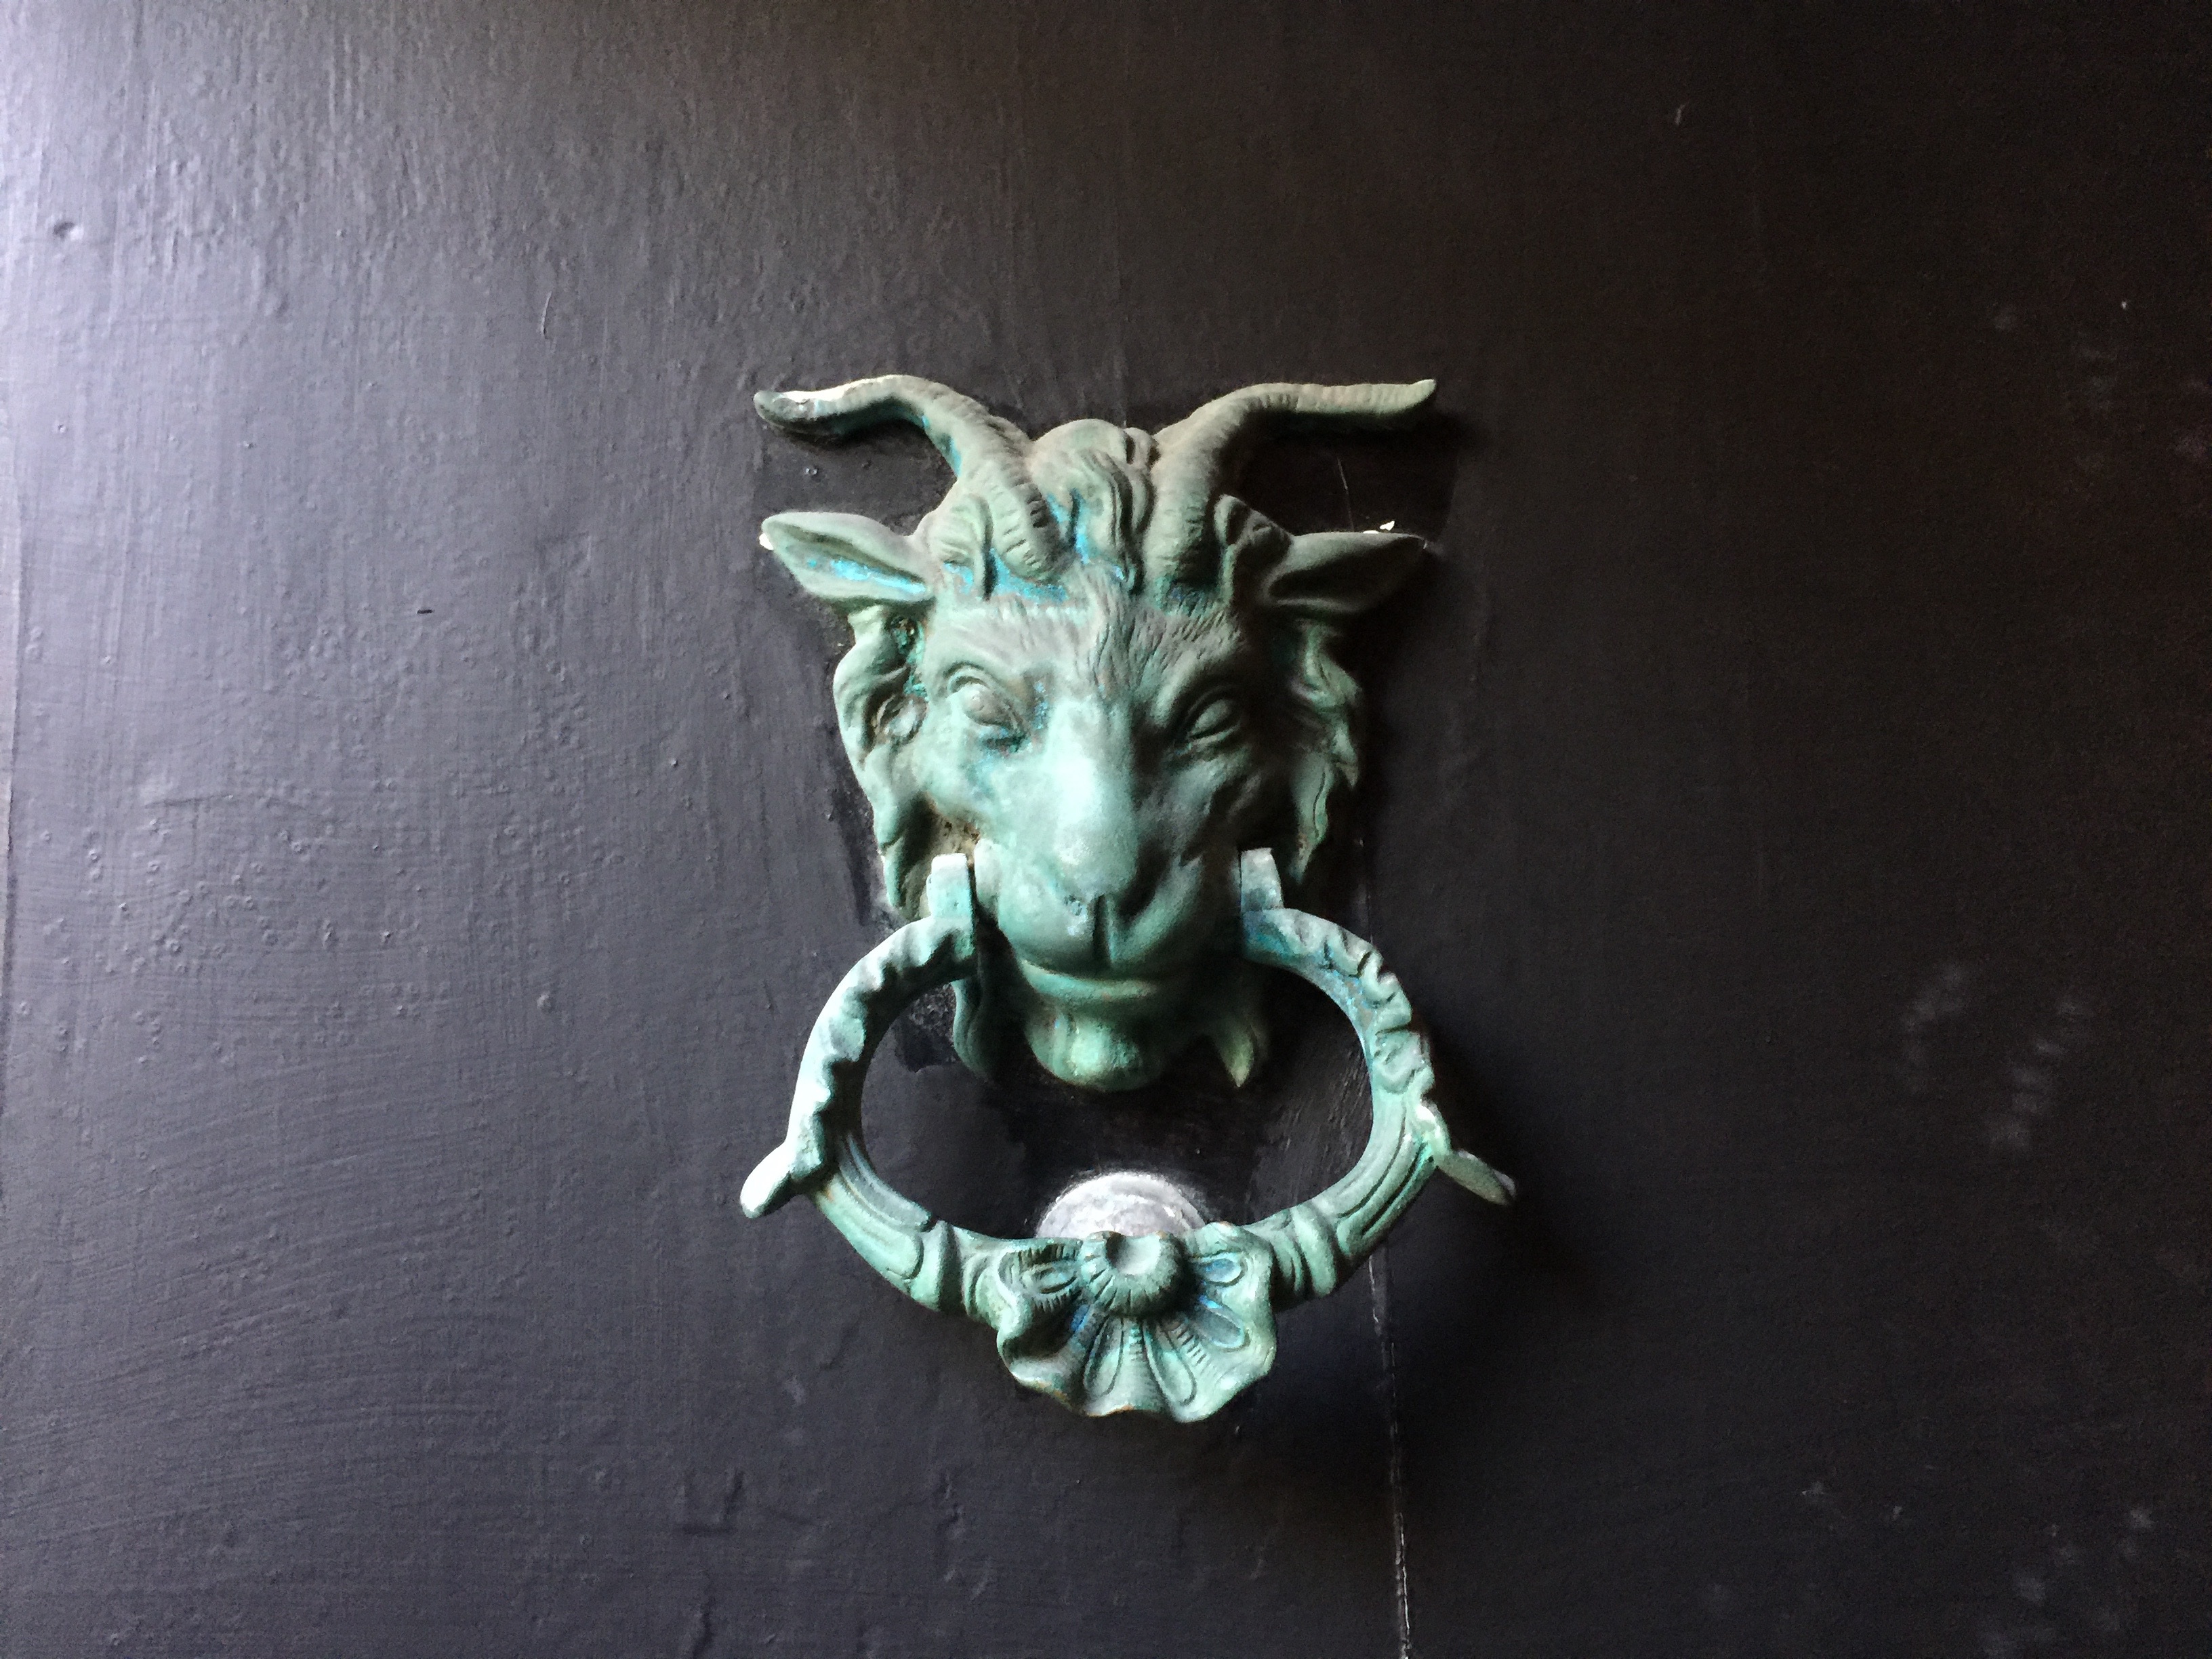
statue, sculpture, art, head, fictional character